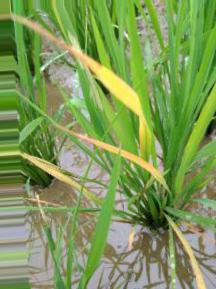
Nhãn: Tungro virus